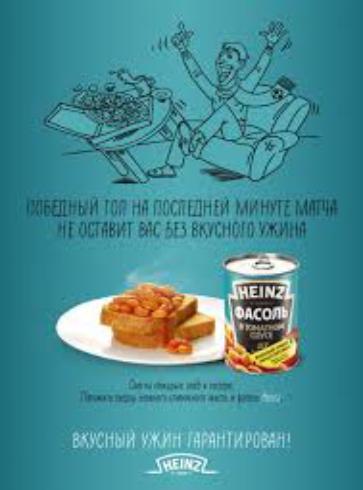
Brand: Heinz Baked Beans
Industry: Food